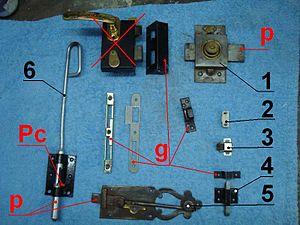
Photo de différents verrous-loqueteaux-targettes
Une gâche désigne une partie de serrure de châssis qui est, dans le cas d'un ouvrage à un seul vantail, fixée au dormant.
Le verrou est une pièce de serrurerie : c'est un système de fermeture constitué par une pièce de métal allongée coulissant le plus souvent horizontalement sur une platine de manière à s'engager dans le crampon ou dans la gâche, dont le mouvement est limité par un cran d'arrêt et qui fait fonction de pêne dans la serrure. Il peut être actionné par une clé, une tige, un bouton ou un gland.